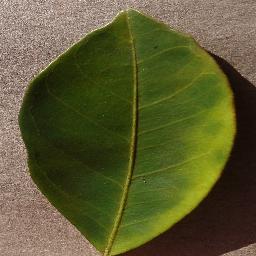
Label: Orange___Haunglongbing_(Citrus_greening)